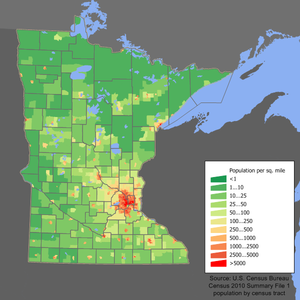
Le Minnesota /minesɔta/ est un État du Midwest des États-Unis, bordé à l’ouest par le Dakota du Nord et le Dakota du Sud, au nord par les provinces canadiennes du Manitoba et de l'Ontario, à l’est par le lac Supérieur et le Wisconsin et au sud par l’Iowa.